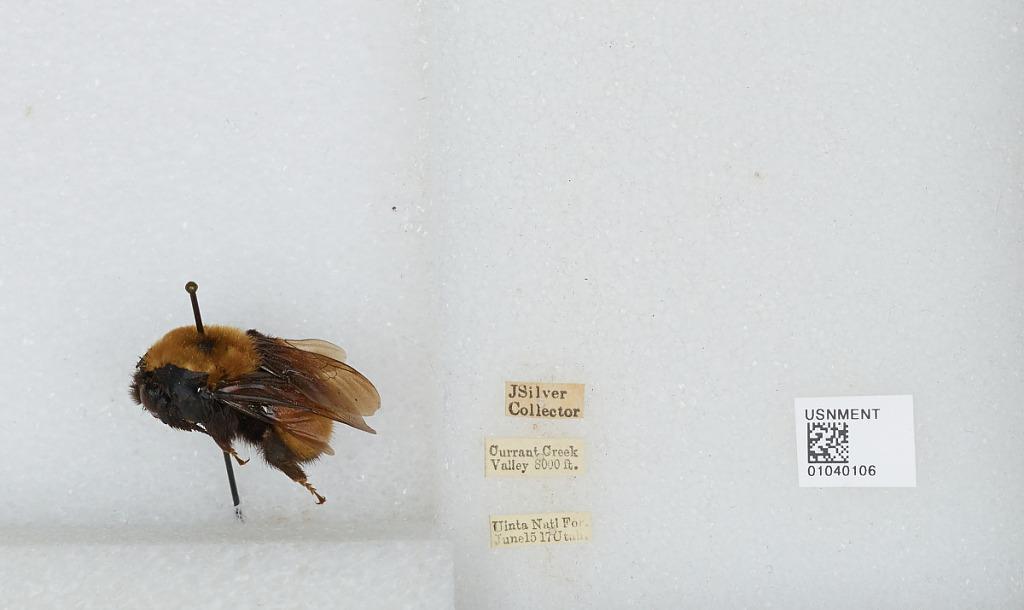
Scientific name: Bombus (Bombus) nevadensis Cresson
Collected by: J. Silver
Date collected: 1917-6-15
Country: United States
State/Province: Utah
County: Utah
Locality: Currant Creek Valley, Uinta National Forest
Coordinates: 40.3561, -111.087